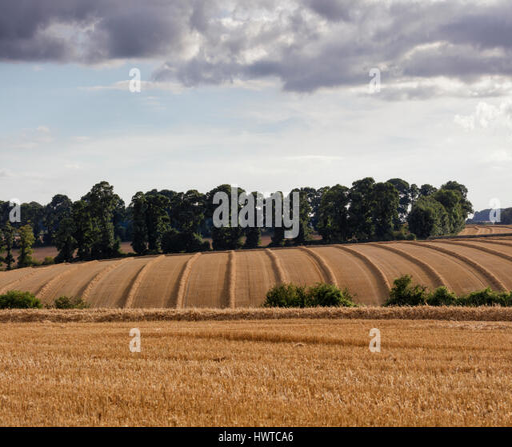
symmetrical parallel lines of harvested straw lying in rows on a hillside